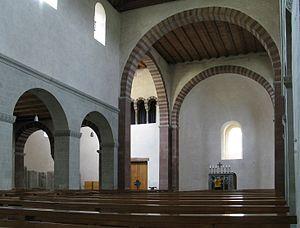
L’architecture carolingienne se développe du milieu du VIIIᵉ siècle à la fin du Xᵉ siècle à partir de références paléo-chrétiennes avec la renaissance carolingienne. Elle marque en Occident un renouveau artistique dans un cadre chrétien qui se structure et où le monachisme est théorisé. L'architecture carolingienne représente la formulation concrète d'une pensée et de sa fonction. L'organisation des structures des plans romans vient très directement de l'élaboration de l'époque carolingienne et l'ordonnance des westwerks carolingiens puis ottoniens a préparé les façades de l'époque romane. Il nous reste cependant très peu de monuments et de vestiges de cette époque, la plupart ayant été remplacés par des monuments plus grands et plus récents de style roman et gothique mais les fouilles et les textes permettent des restitutions.